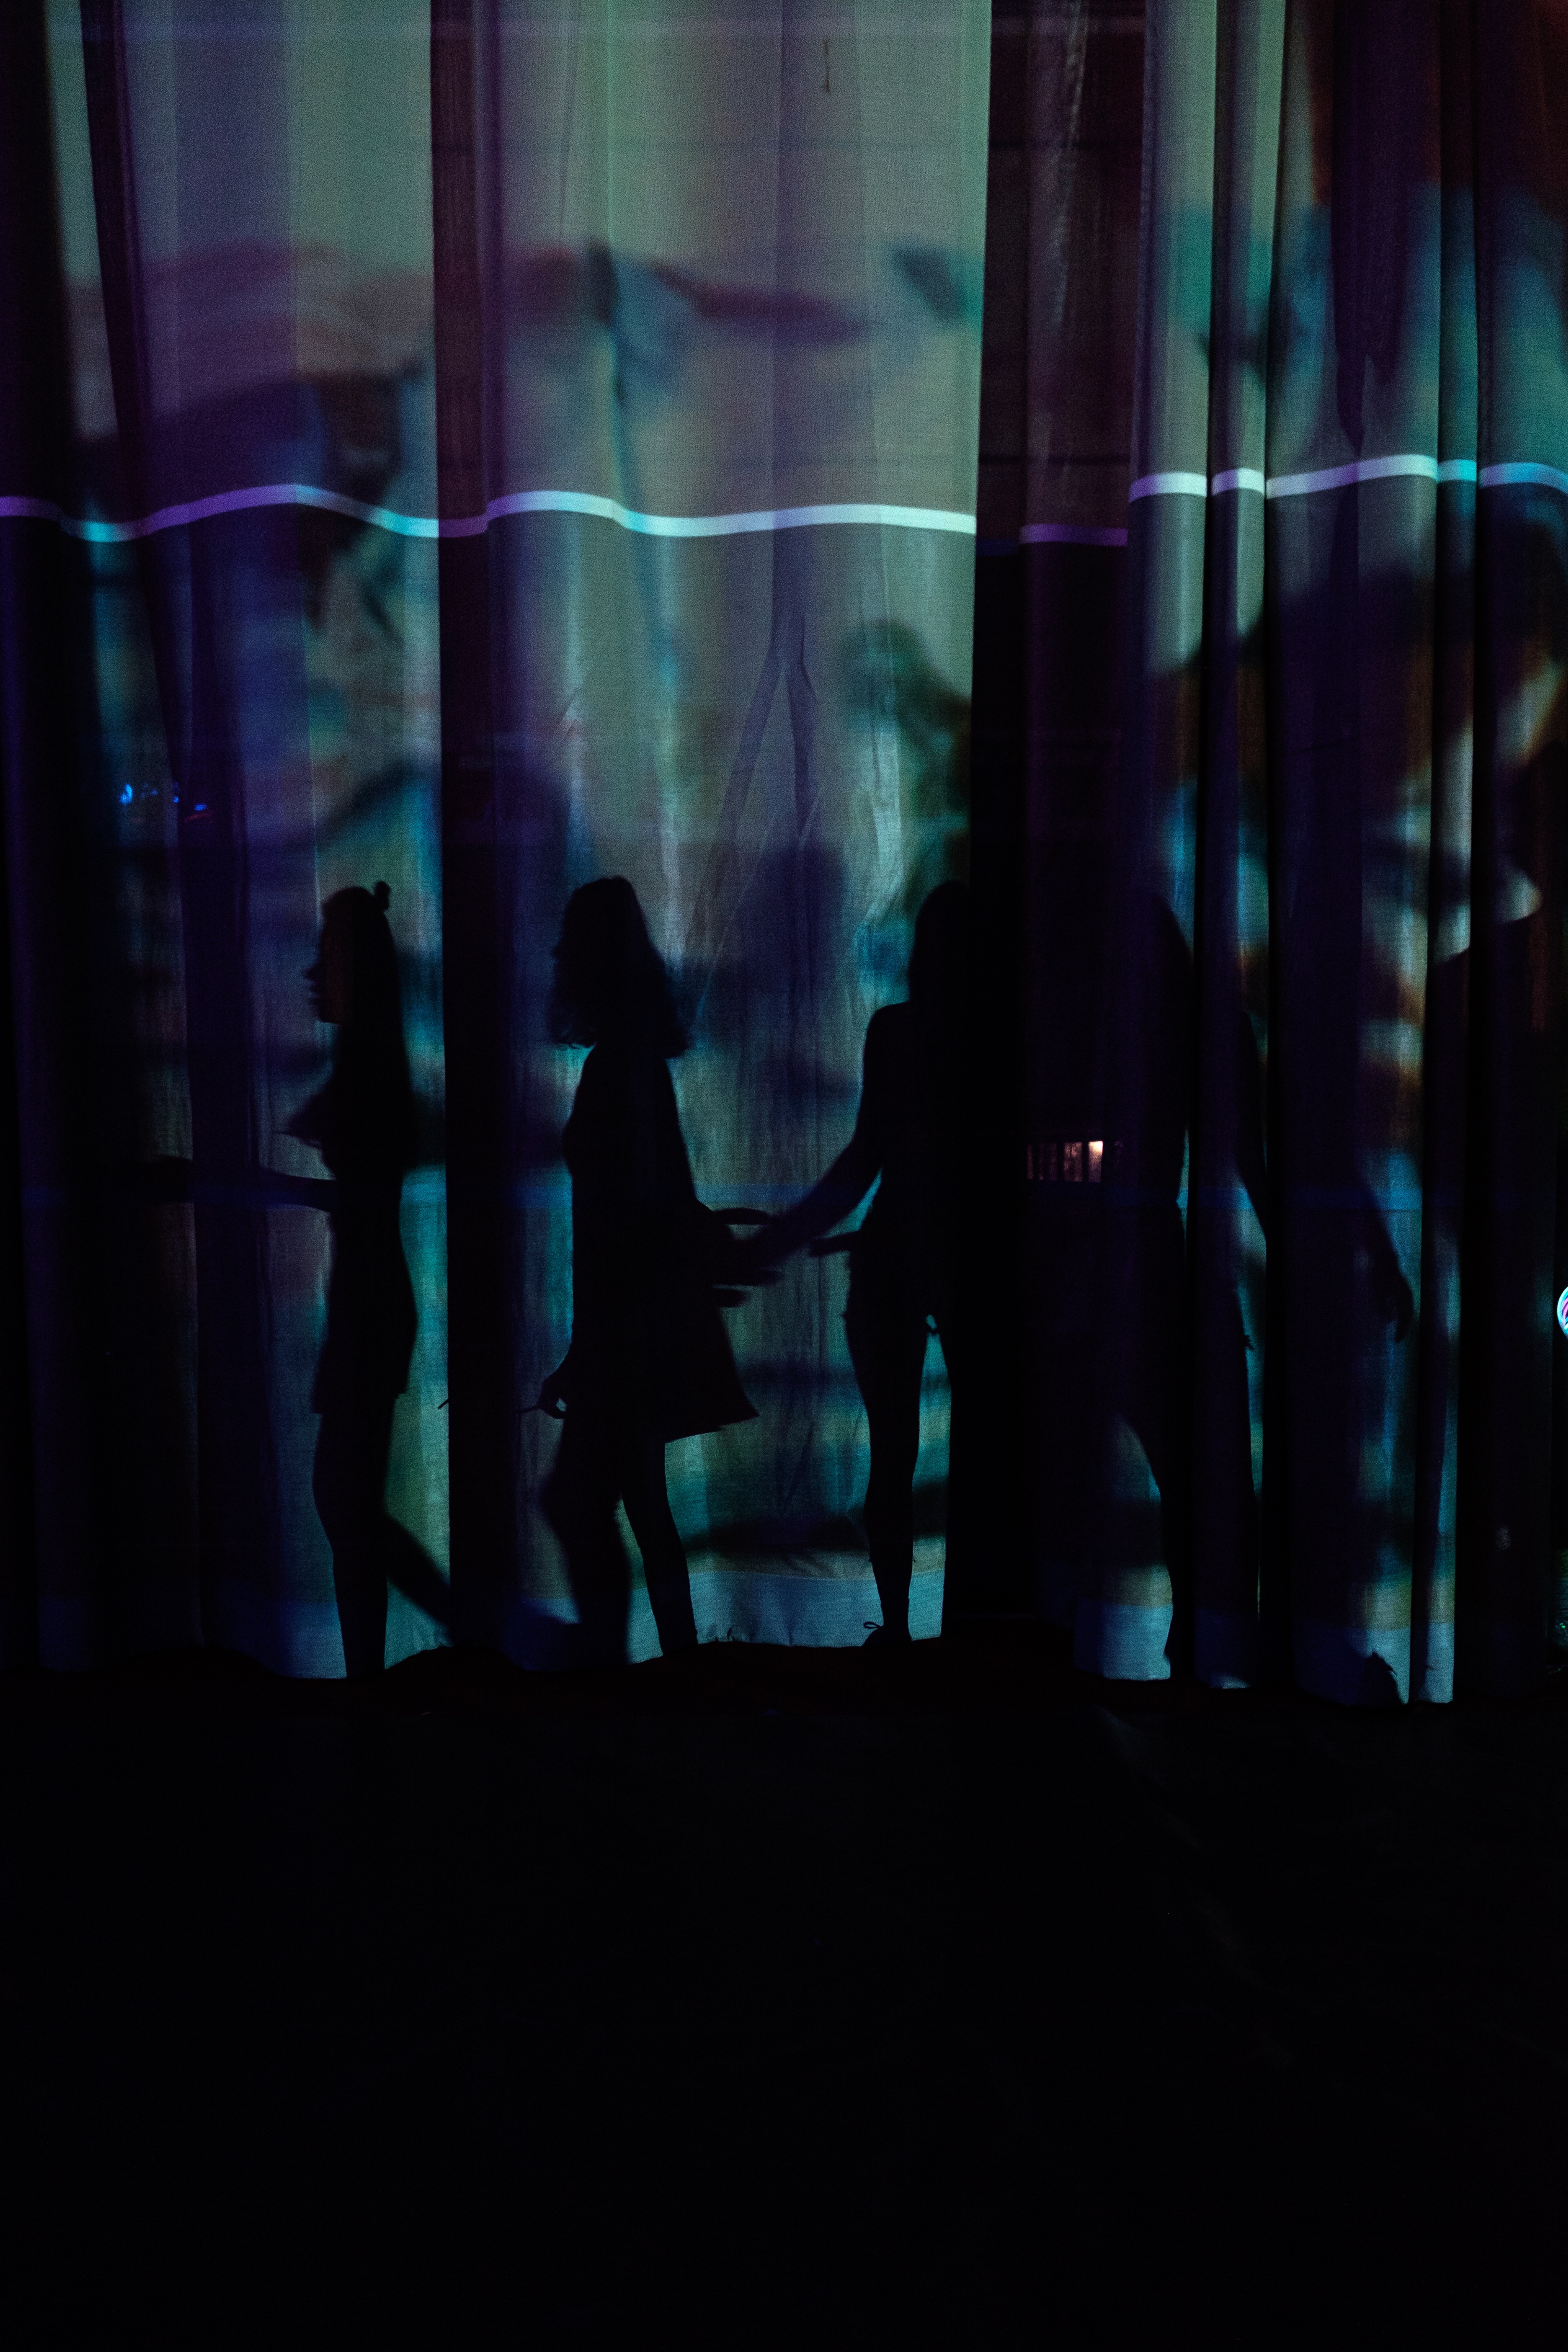
light, night, reflection, color, darkness, blue, lighting, stage, shape, screenshot